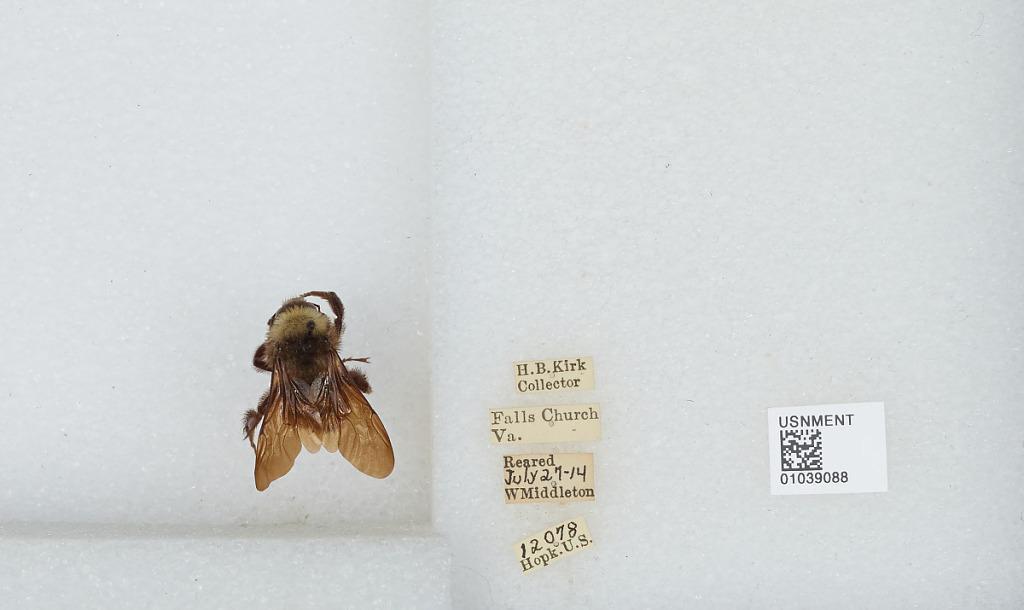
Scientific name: Bombus (Fervidobombus) pensylvanicus pensylvanicus (De Geer)
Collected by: H. Kirk
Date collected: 1914-7-27
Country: United States
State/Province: Virginia
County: Falls Church
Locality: Falls Church
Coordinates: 38.8823, -77.1711